Watseka Wonder

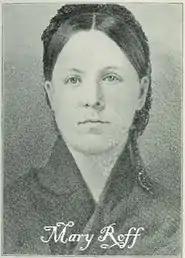
Mary Roff

Mary Lurancy Vennum was born in 1864 near Watseka, Illinois. In the summer of 1877 she suffered a series of epileptic fits, often lapsing into unconsciousness. After awakening, she told her family that she had been to heaven, had seen angels, and had visited her younger brother and sister who had died before her. As Vennum's fits became more frequent, physicians advised there was nothing more they could do, and by January 1878 it was decided she should be placed in an insane asylum. A neighbor and devout Spiritist Asa B. Roff convinced Vennum's parents not to commit her, and instead to call in a physician who was himself a Spiritist, E. Winchester Stevens.